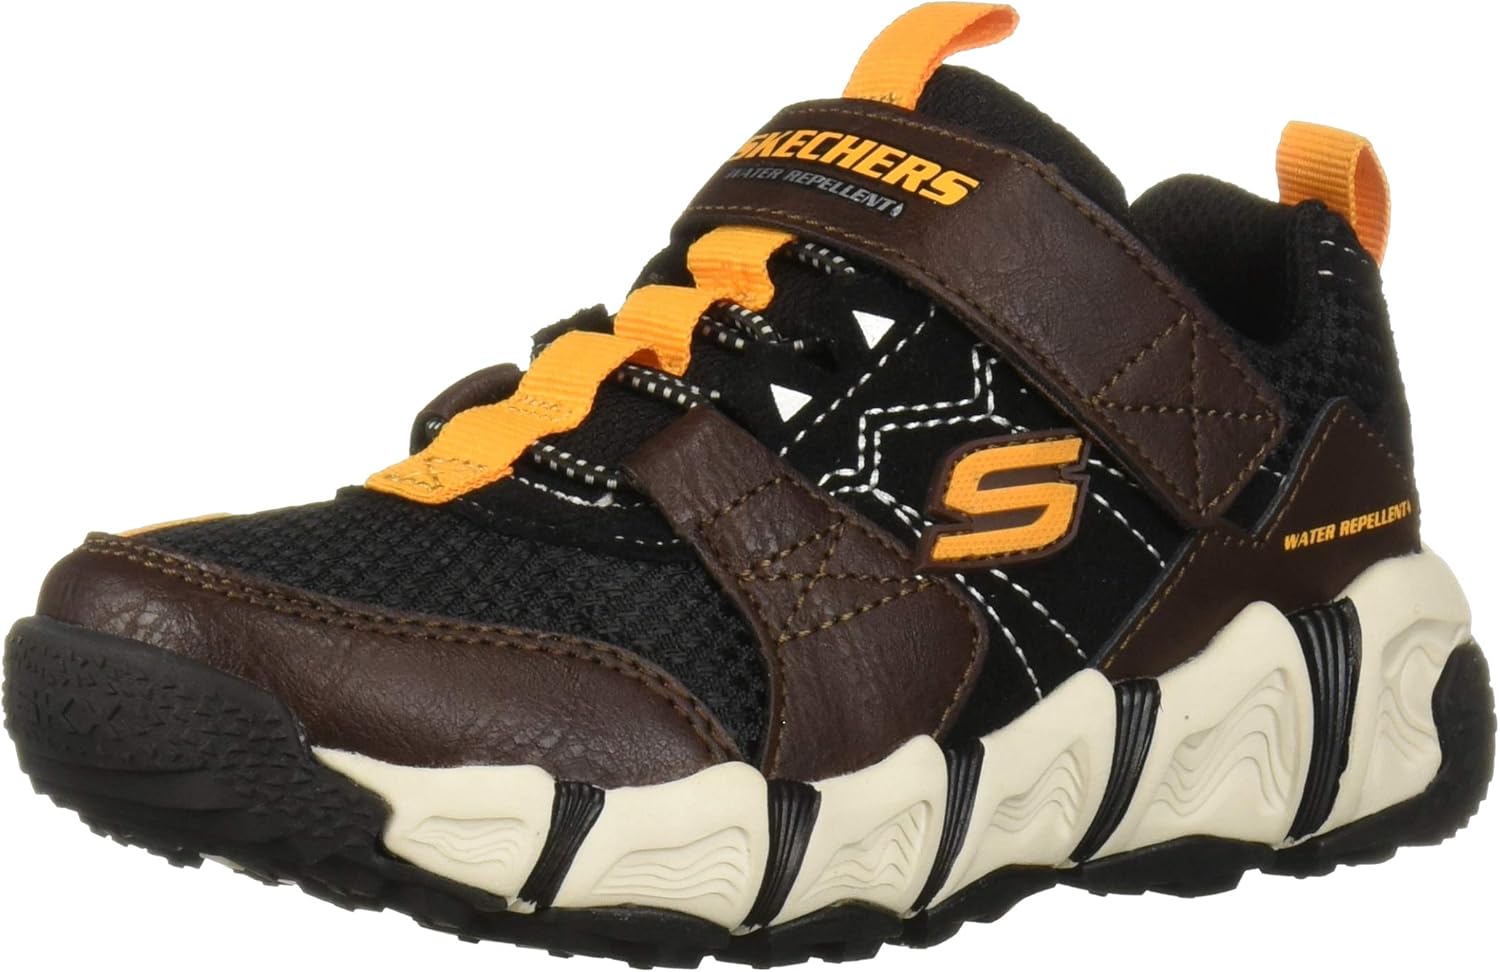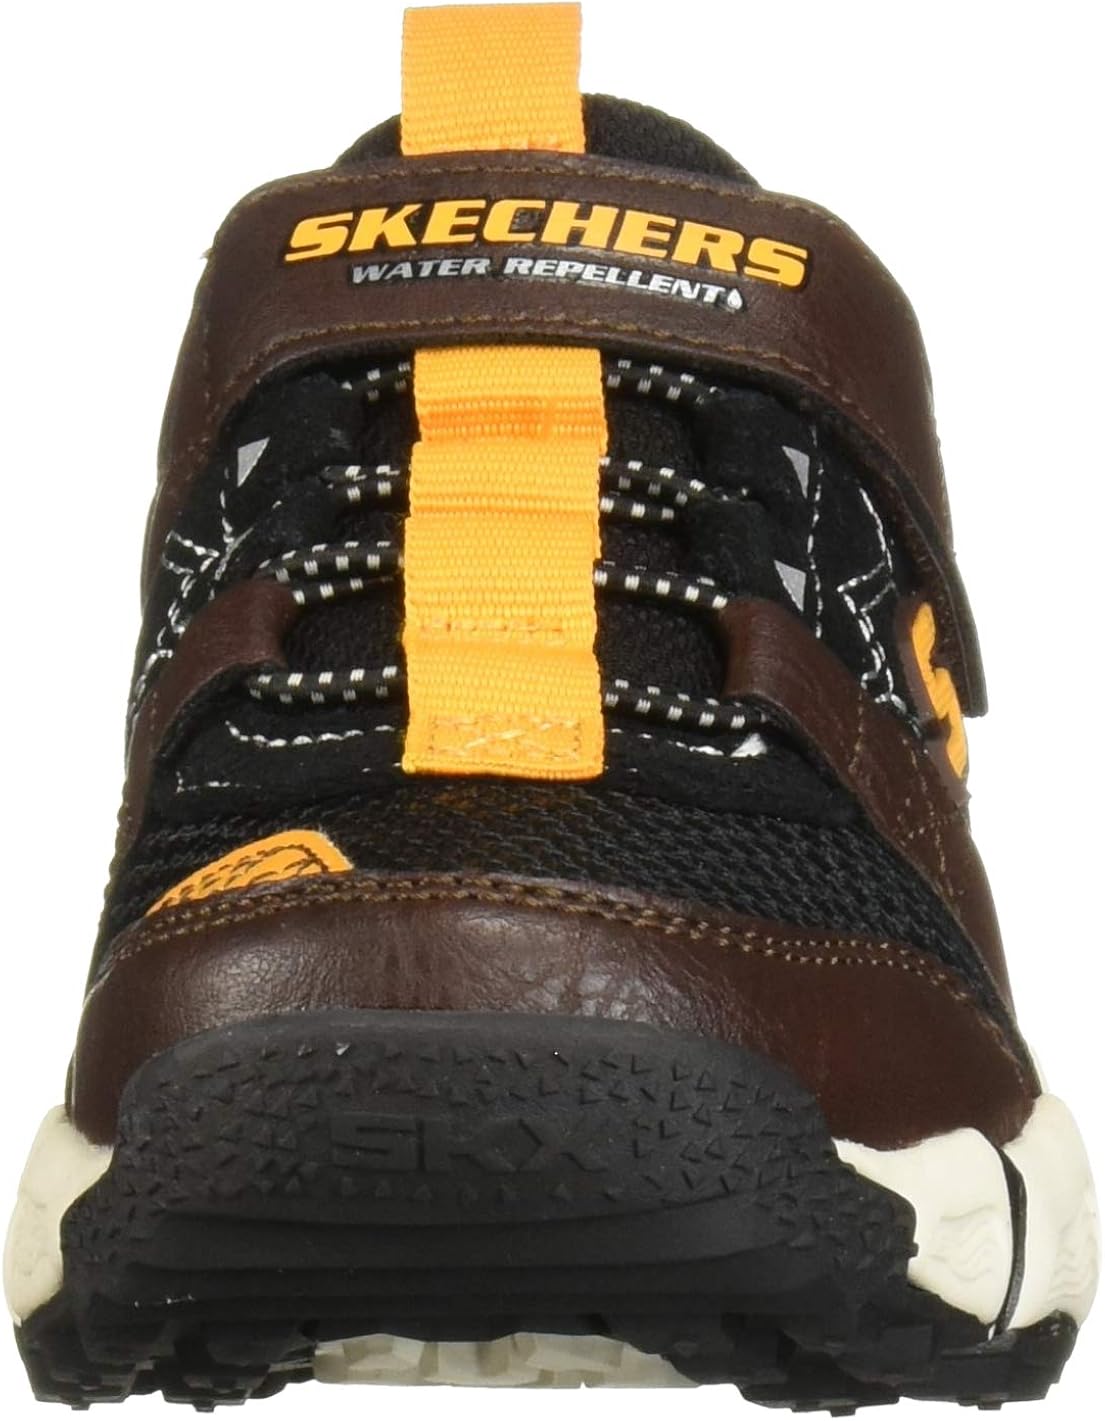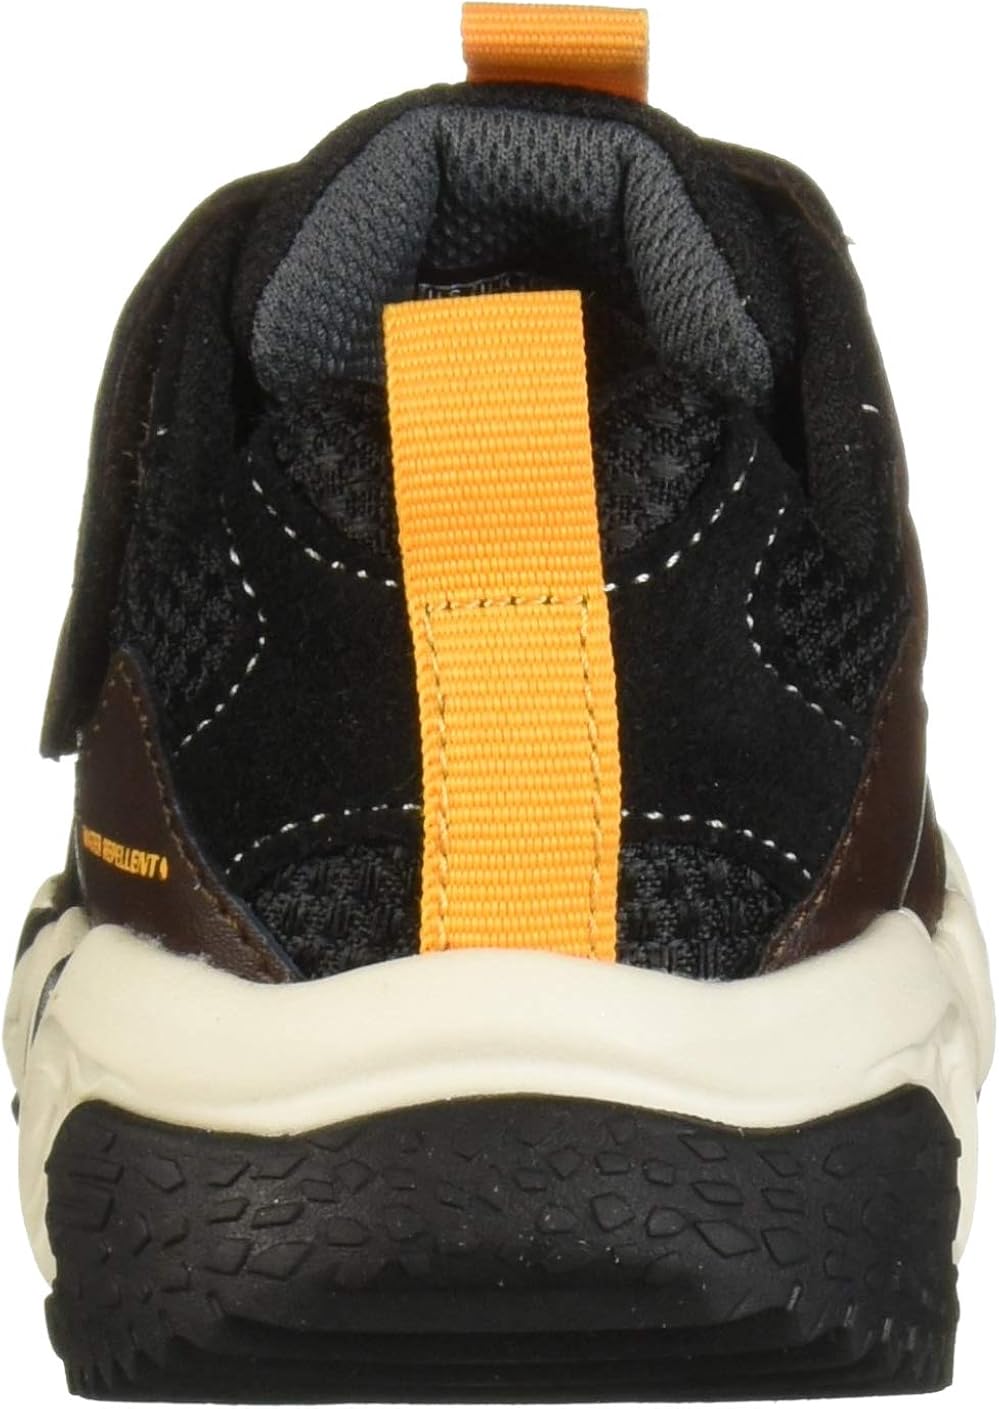
Skechers Unisex-Child Velocitrek Sneaker
Category: AMAZON FASHION
Gore & Strap Sneaker W/ Skull Screened Upper
Features: Imported | Synthetic sole | Shaft measures approximately low-top from arch | Water Repellent Upper | Rugged and durable upper and outsole | Non-marking outsole